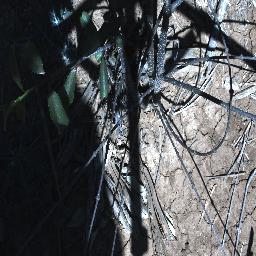
Label: rubber_vine